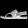
Label: Sandal